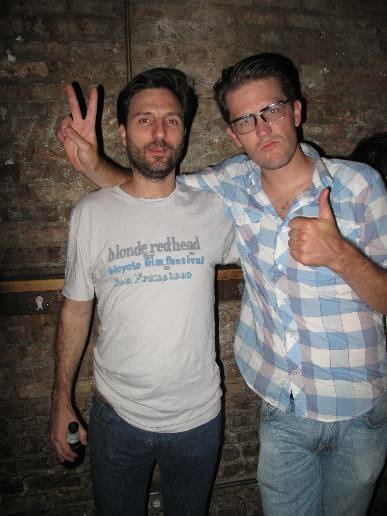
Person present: Yes